Saas-Balen

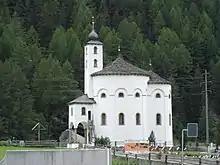
Church of "Mariä Himmelfahrt"

The Church of "Mariä Himmelfahrt" is listed as a Swiss heritage site of national significance. The entire hamlet of Bidermatten is part of the Inventory of Swiss Heritage Sites.